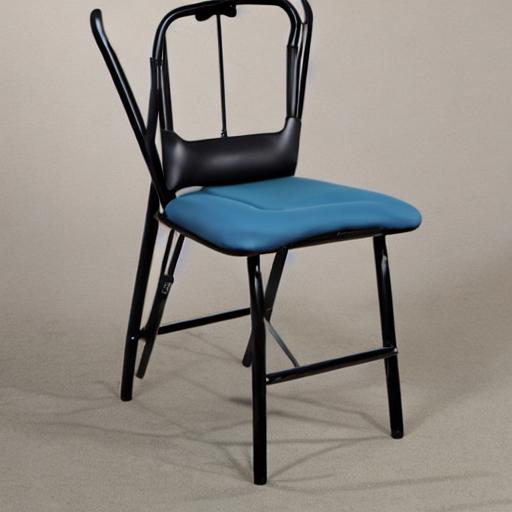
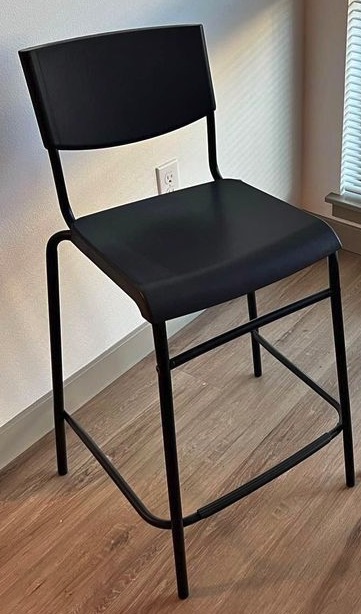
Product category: stool
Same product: no